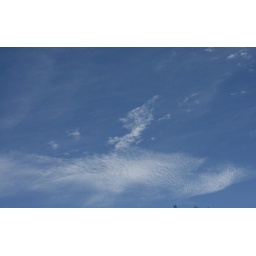
I like the form of the clouds: they seem to resemble a bird flying in the sky